Michael Billen

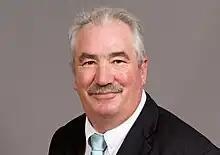
Billen in 2014

Michael Billen (4 October 1955 – 4 January 2022) was a German politician. A member of the Christian Democratic Union of Germany, he served in the Landtag of Rhineland-Palatinate from 1996 to 2020. Billen died of leukemia on 4 January 2022, at the age of 66.